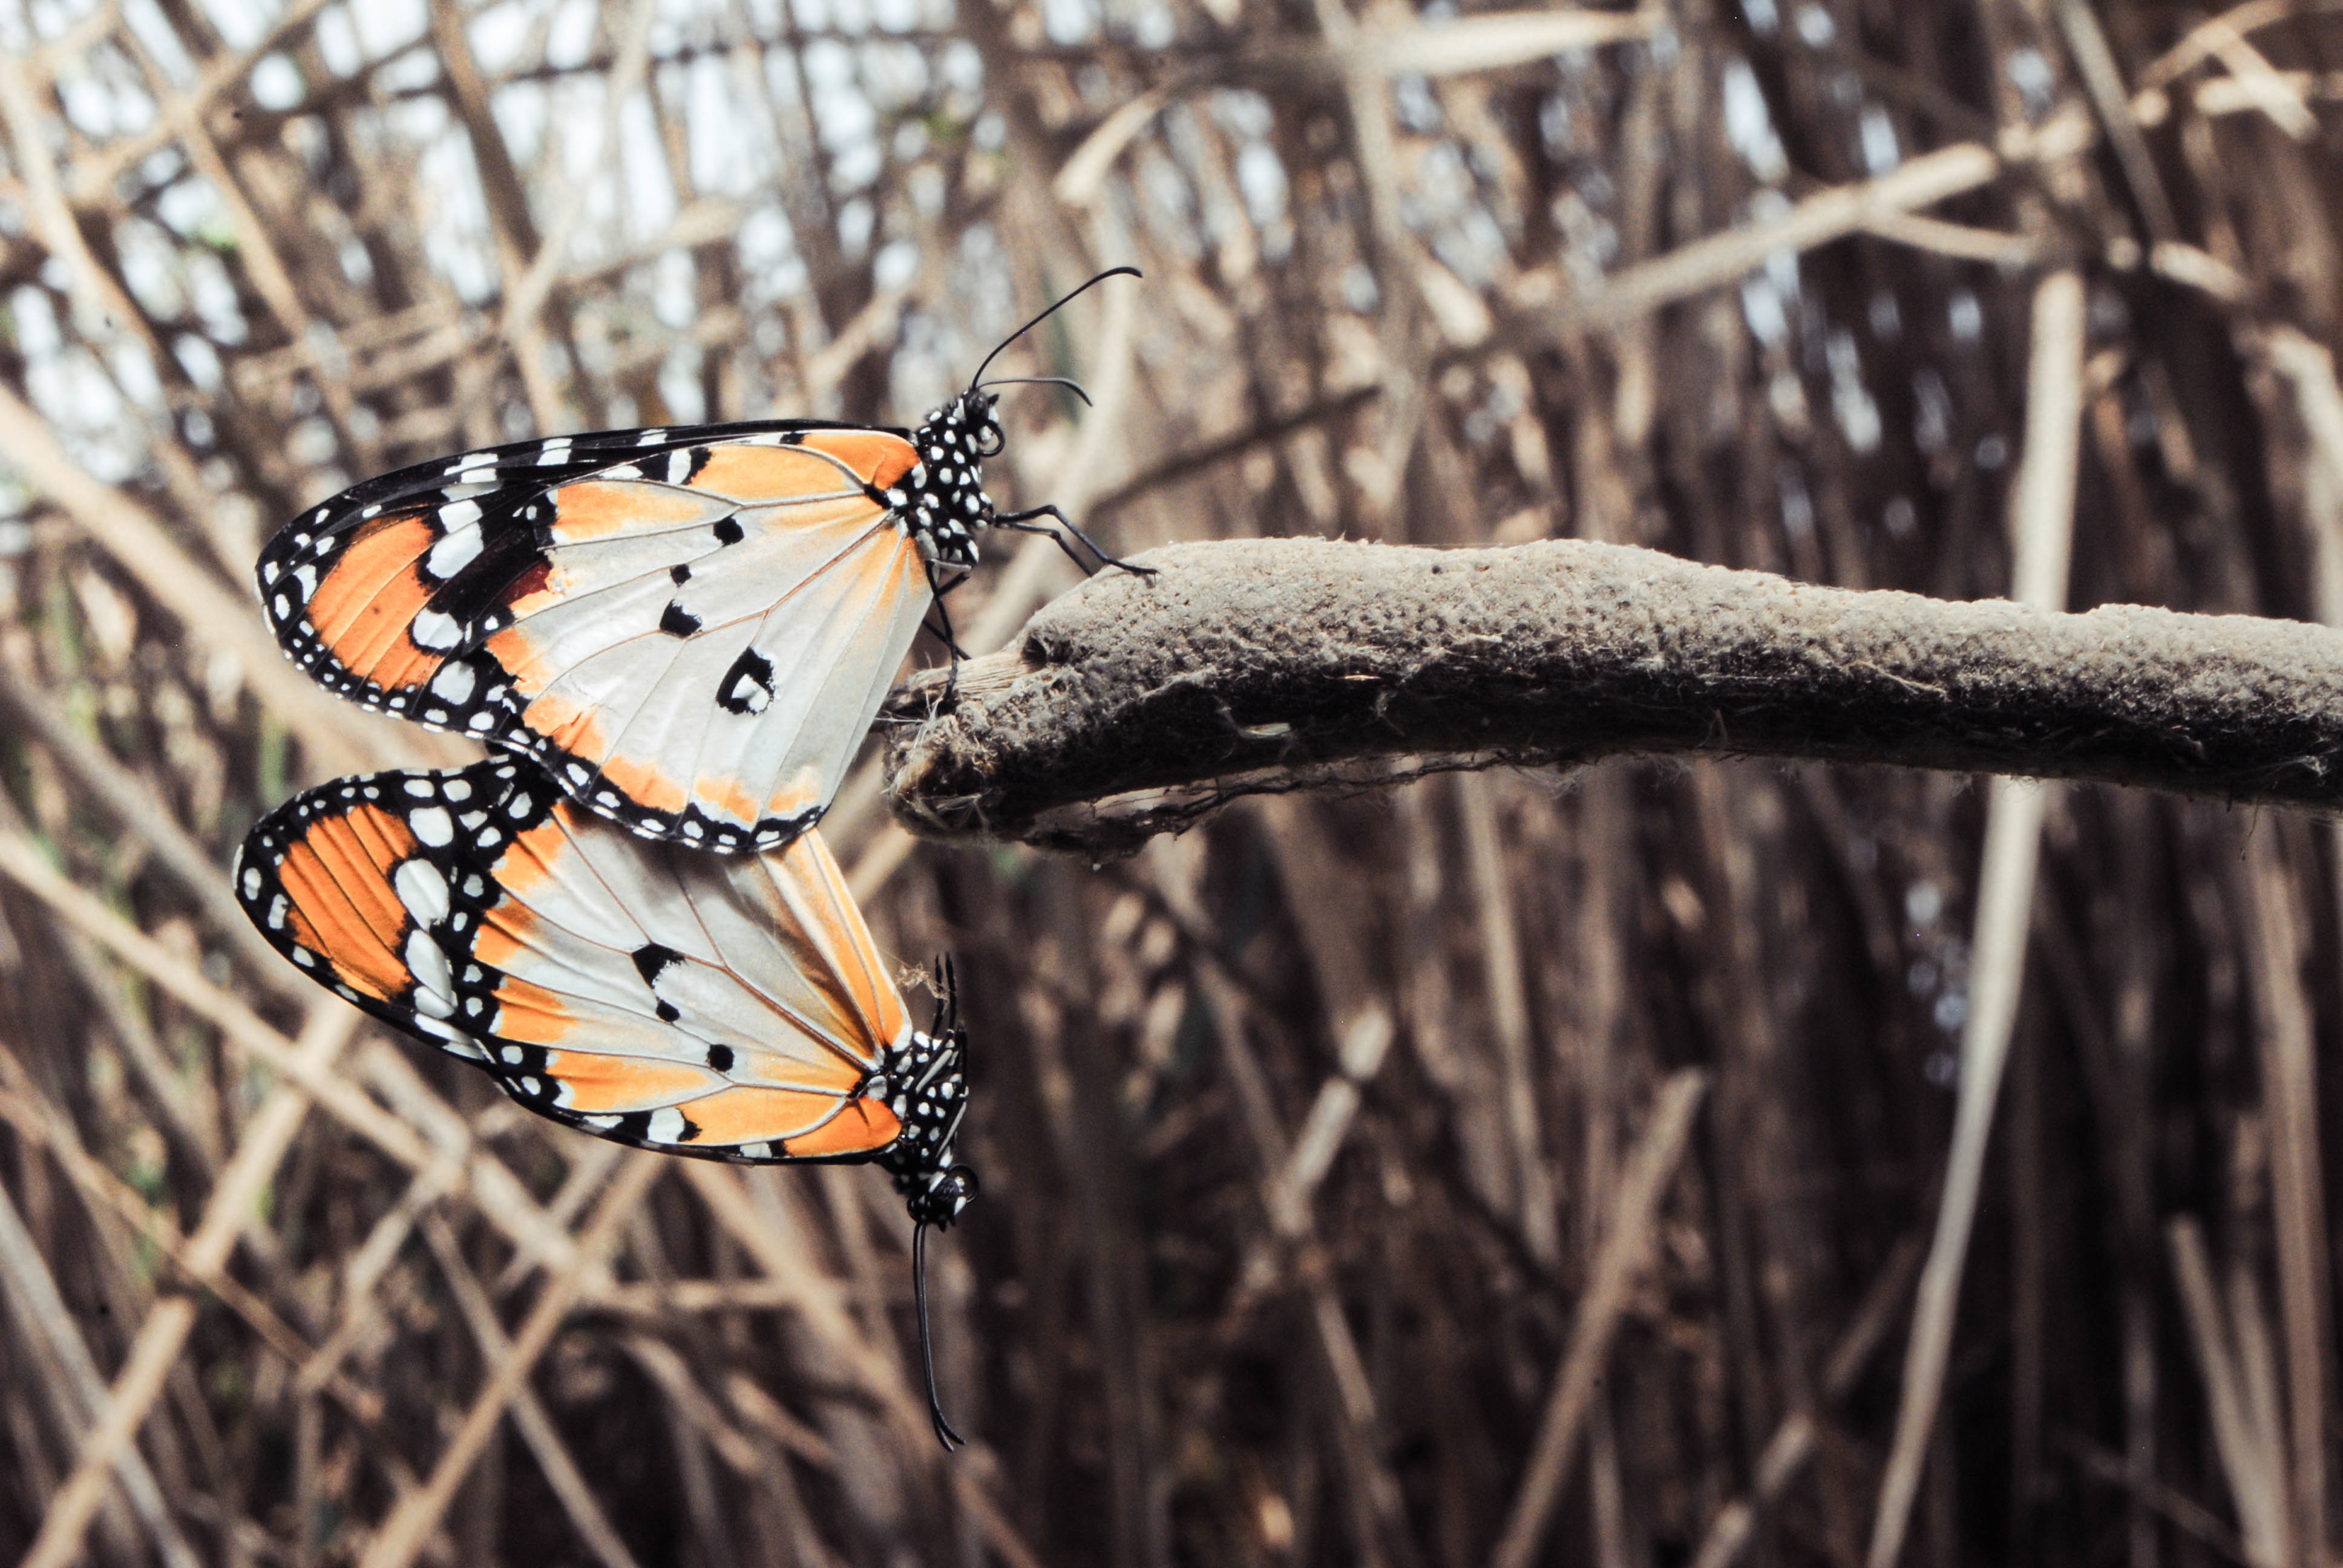
nature, branch, wing, photography, flower, wildlife, insect, butterfly, fauna, invertebrate, close up, monarch butterfly, macro photography, pollinator, moths and butterflies